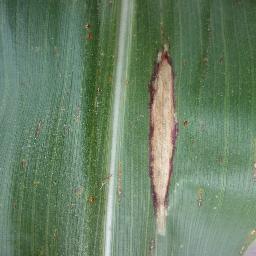
Label: Corn_(Maize)___Northern_Leaf_Blight